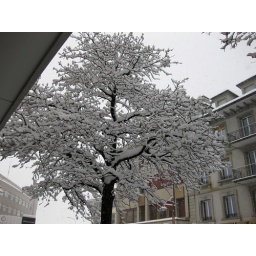
A tree lining the main road in the small Swiss town of Bulle.